Azuma, Ibaraki

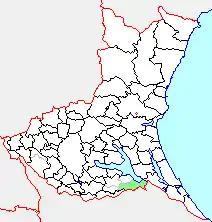
Map of Azuma, Ibaraki

As of 2003, the town had an estimated population of 12,703 and a population density of 206.72 persons per km. The total area was 61.45 km.